Answer in natural language. Is black bar stool (marked B) to the left of abstract rectangle frame on wall (marked C)? Choose between the following options: yes or no
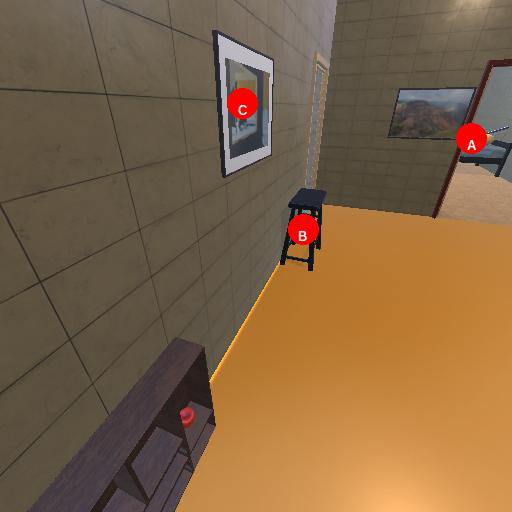
<answer>no</answer>